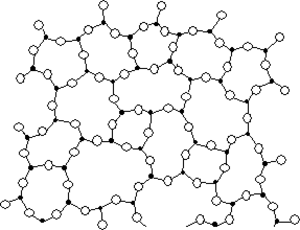
Représentation schématique bi-dimensionnelle de la silice vitreuse Schéma réalisé par fr:utilisateur:Clem Cousi fr:Utilisateur:Clem Cousi
Un matériau amorphe est une substance dans laquelle les atomes ne respectent aucun ordre à moyenne et grande distance, ce qui la distingue des composés cristallisés. La condition sur la distance est importante car, à courte distance, la structure de la plupart des composés est ordonnée à cause des règles de Gillespie. Les verres, les élastomères et les liquides sont des composés amorphes. En géosciences, le terme générique de minéraloïde est utilisé pour désigner la classe de ces matériaux non-cristallins.
On peut distinguer deux définitions du verre :